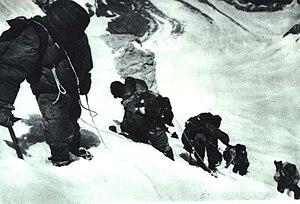
Tintin au Tibet est le vingtième album de bande dessinée des Aventures de Tintin.